Stephen Hepburn

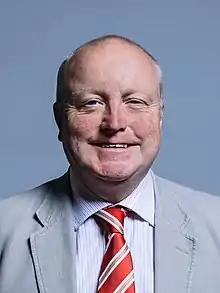
Official portrait, 2017

Stephen Hepburn (born 6 December 1959) is a British politician, who was the Member of Parliament for Jarrow from 1997 to 2019. Hepburn was a member of the Labour Party until 7 October 2019, when he was suspended from the party following an accusation of sexual harassment. He then sat as an independent and was barred by the party from standing as a Labour candidate.